Question: Please indicate a possible affordance area of the hold_book that can be used for holding
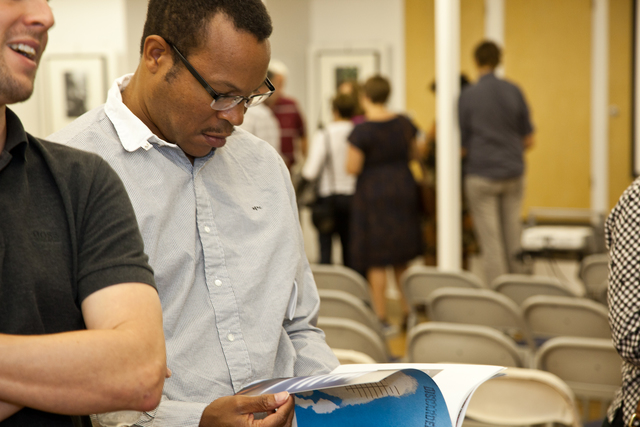
Answer: [230.5, 360, 519.5, 423]